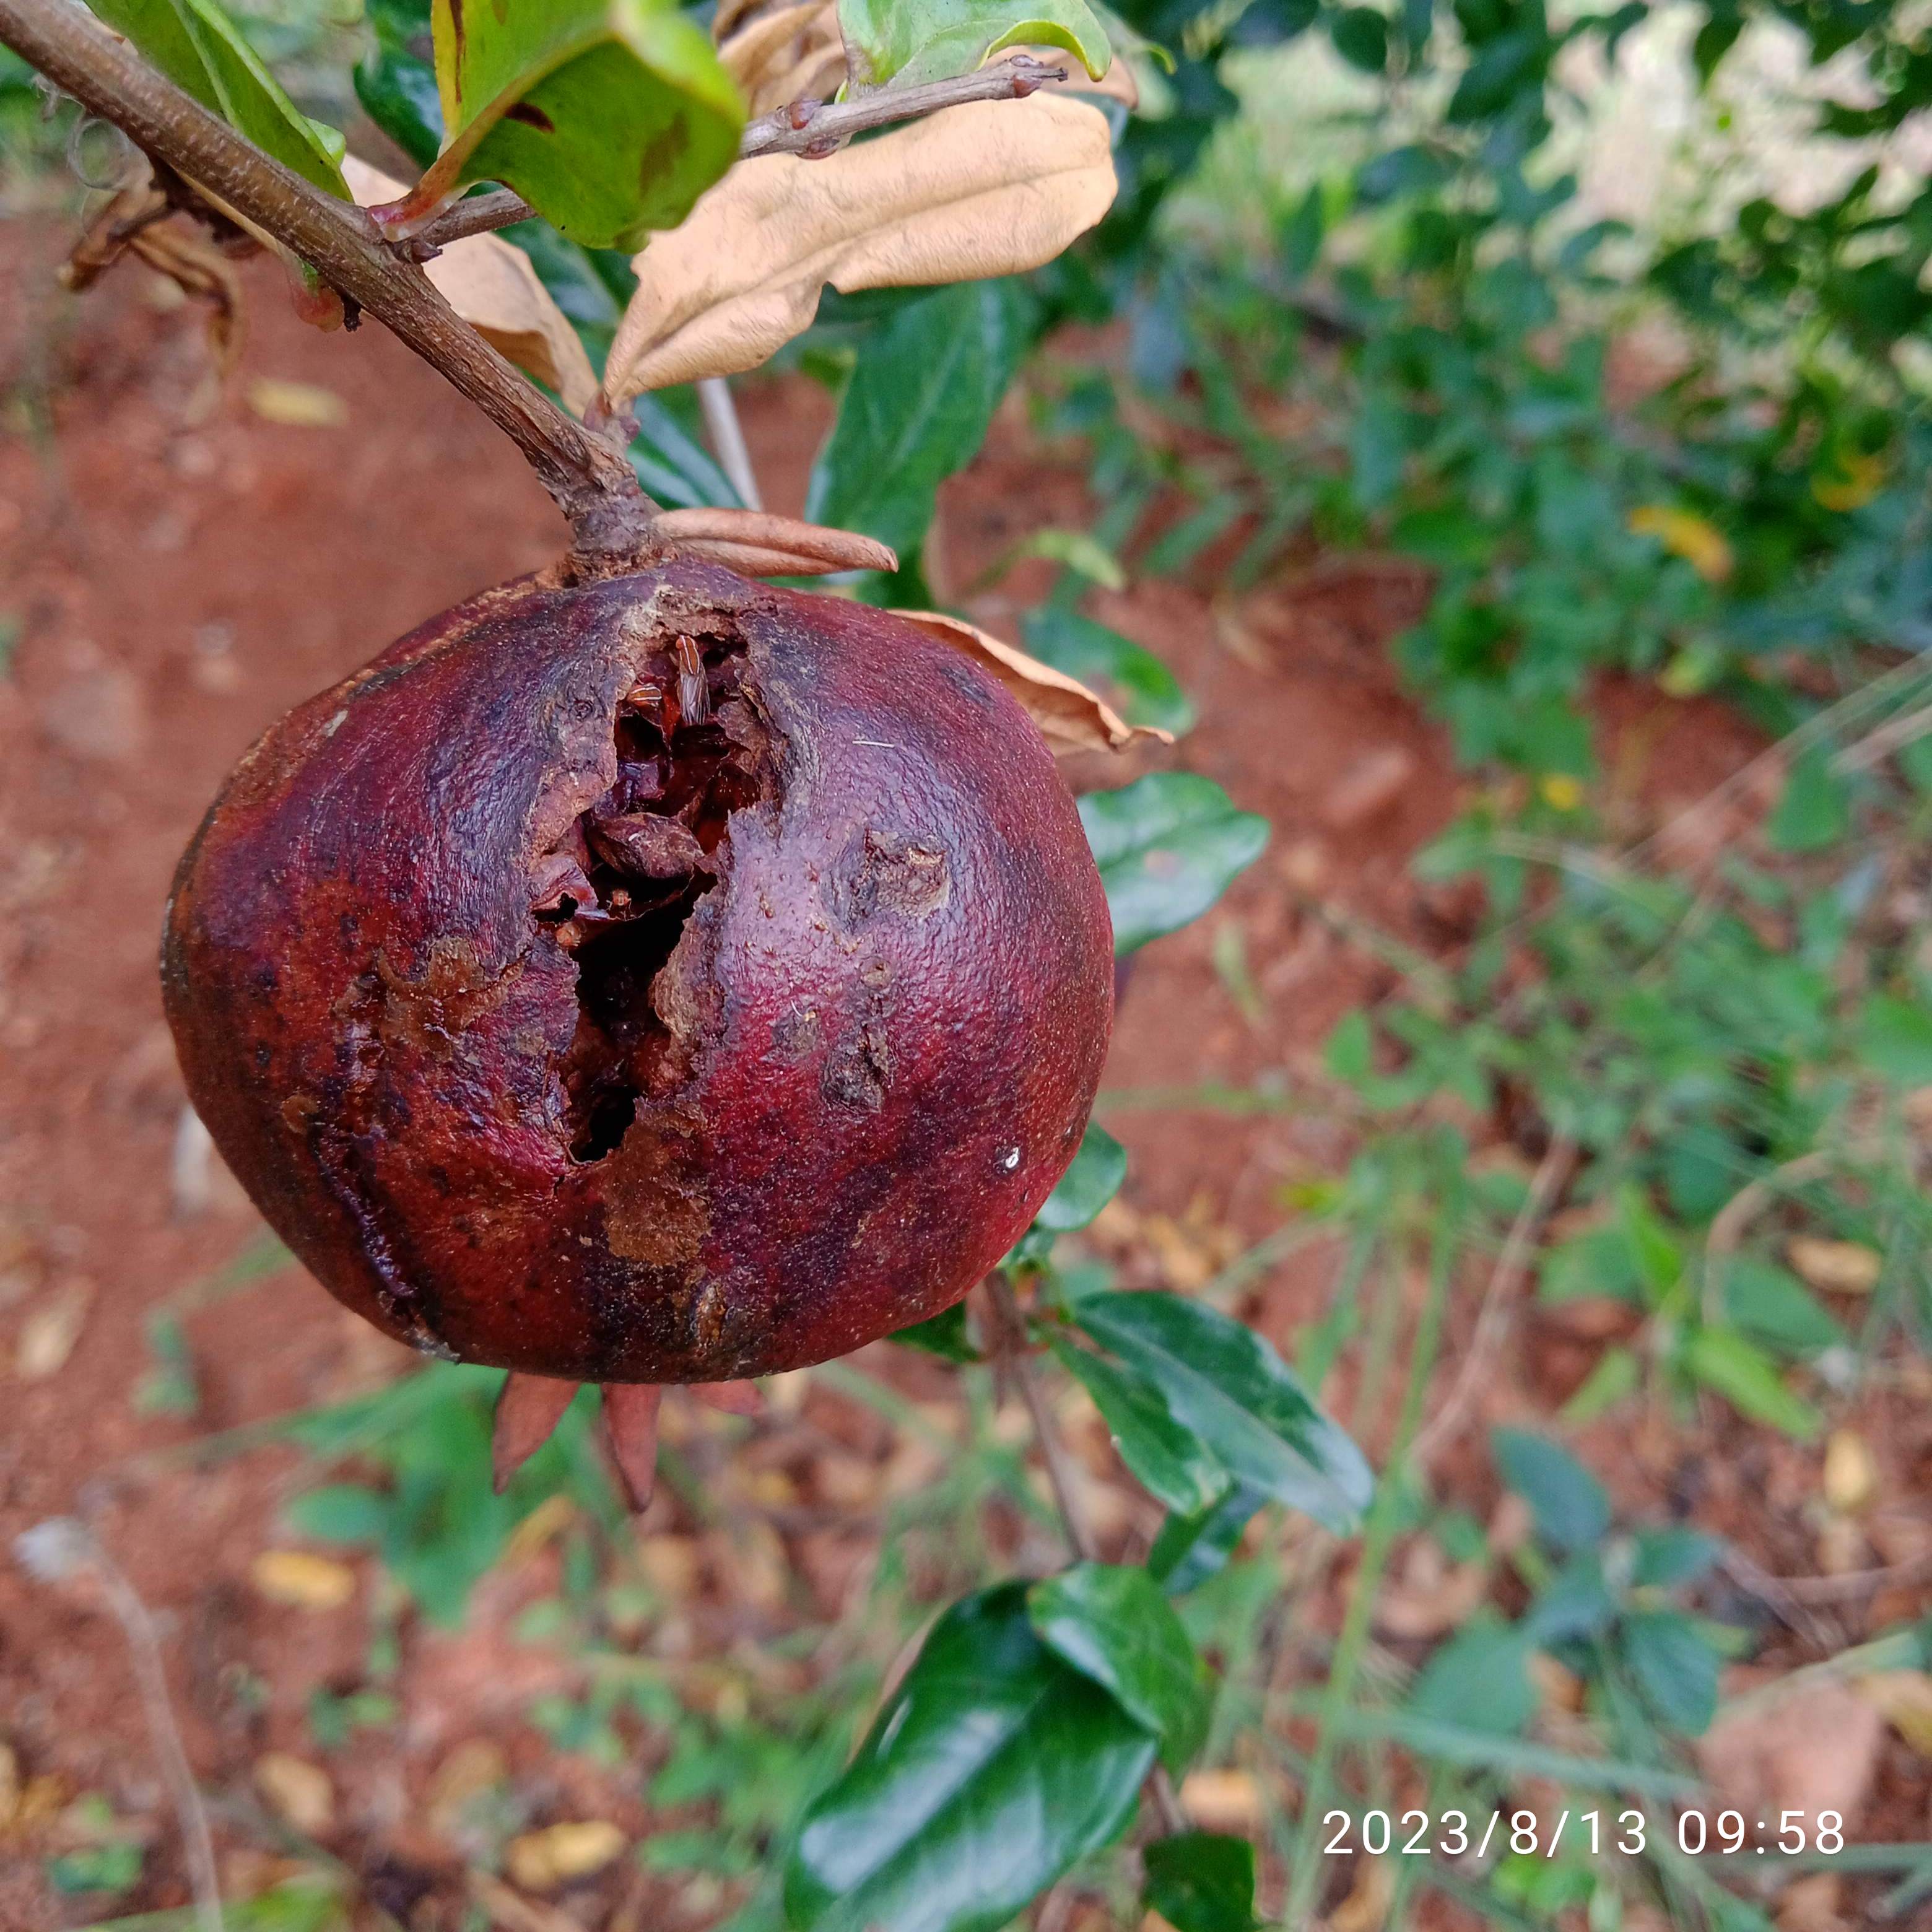
Label: Bacterial_Blight